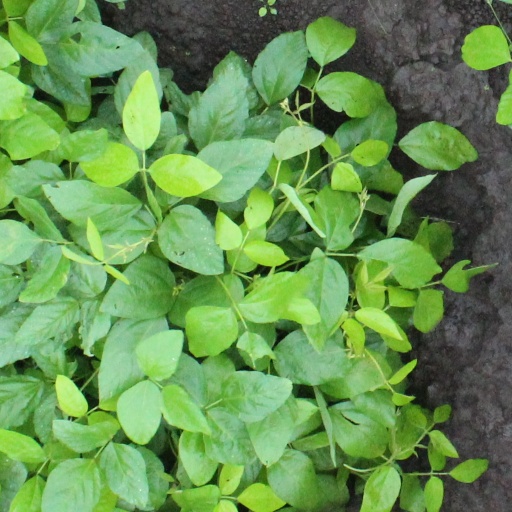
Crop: soybean